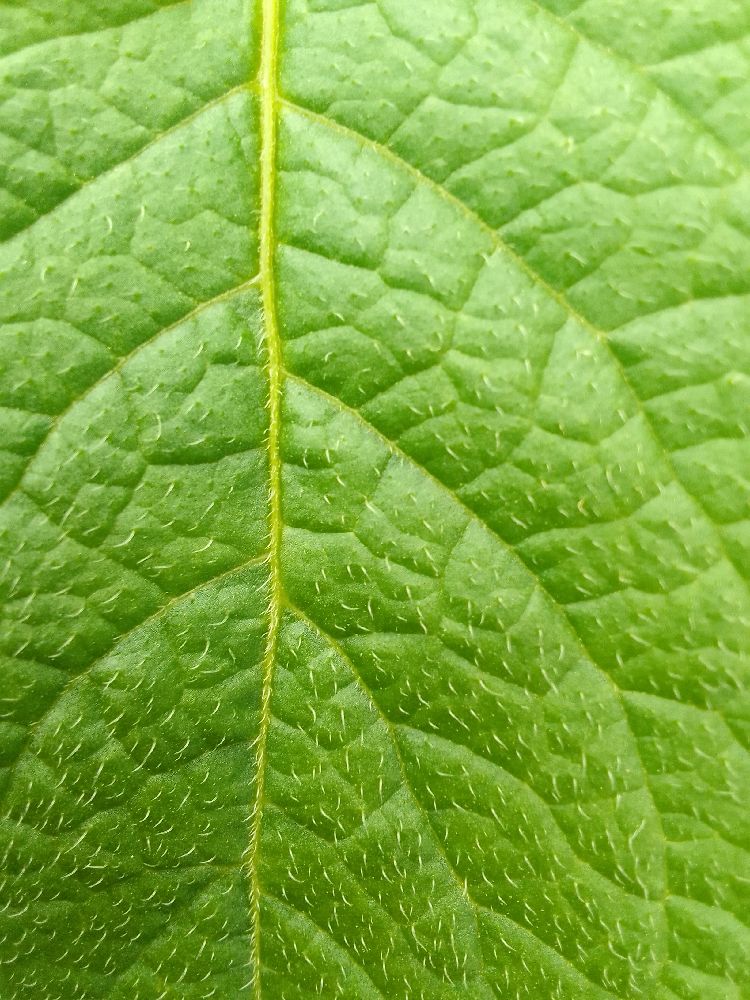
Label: Healthy